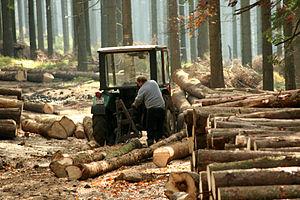
Le débardage est la première opération après la coupe forestière : elle consiste à transporter des arbres abattus sur le lieu de coupe vers le lieu de dépôt ou de décharge provisoire, connu sous le nom technique de « chargeoir », près d'une route ou d'une voie adaptée au transport ultérieur lointain. Cette appellation s'applique encore à la première vidange des pierres dans les carrières ou des amas pierreux et éventuellement des équipements lourds dans les mines, aux opérations de transport lourdes et encombrantes en manutention.